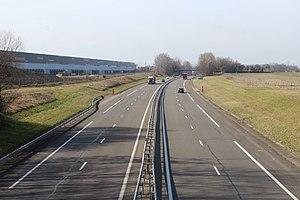
L'autoroute A40 passant à Bâgé-la-Ville.
Bâgé-la-Ville est une ancienne commune française située dans le département de l'Ain, en région Auvergne-Rhône-Alpes. Située à une dizaine de kilomètres de Mâcon, à une vingtaine de Bourg-en-Bresse et à environ 70 kilomètres de Lyon, Bâgé-la-Ville profite d'une situation géographique particulière qui lui permet de profiter de grands axes de communication et de se développer.
Bâgé-Dommartin est une commune française située dans le département de l'Ain, en région Auvergne-Rhône-Alpes. Située à une dizaine de kilomètres de Mâcon, à une vingtaine de Bourg-en-Bresse et à environ 70 kilomètres de Lyon, Bâgé-Dommartin profite d'une situation géographique particulière qui lui permet de profiter de grands axes de communication et de se développer.